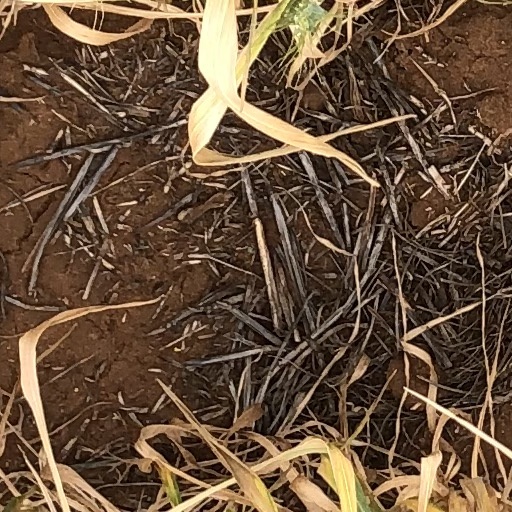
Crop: wheat